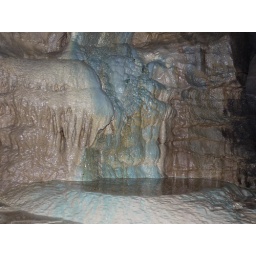
a small pool on a ledge with water dripping into it from the wall and the blue tint in the rock